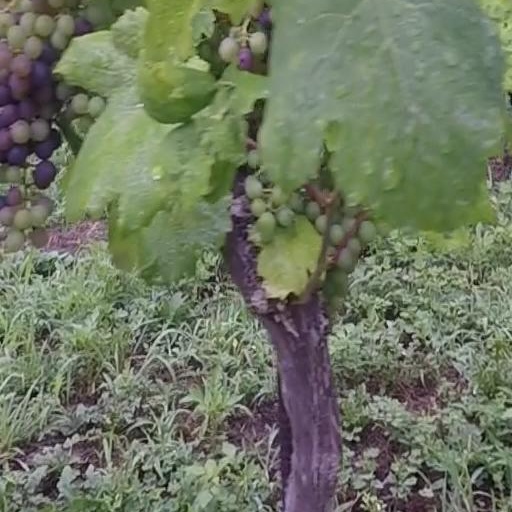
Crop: grape